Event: Hurricane Matthew
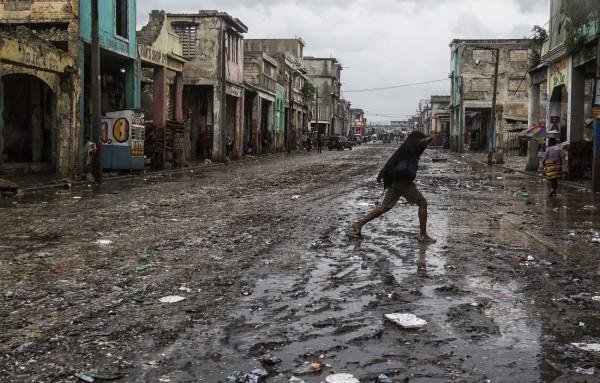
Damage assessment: damage